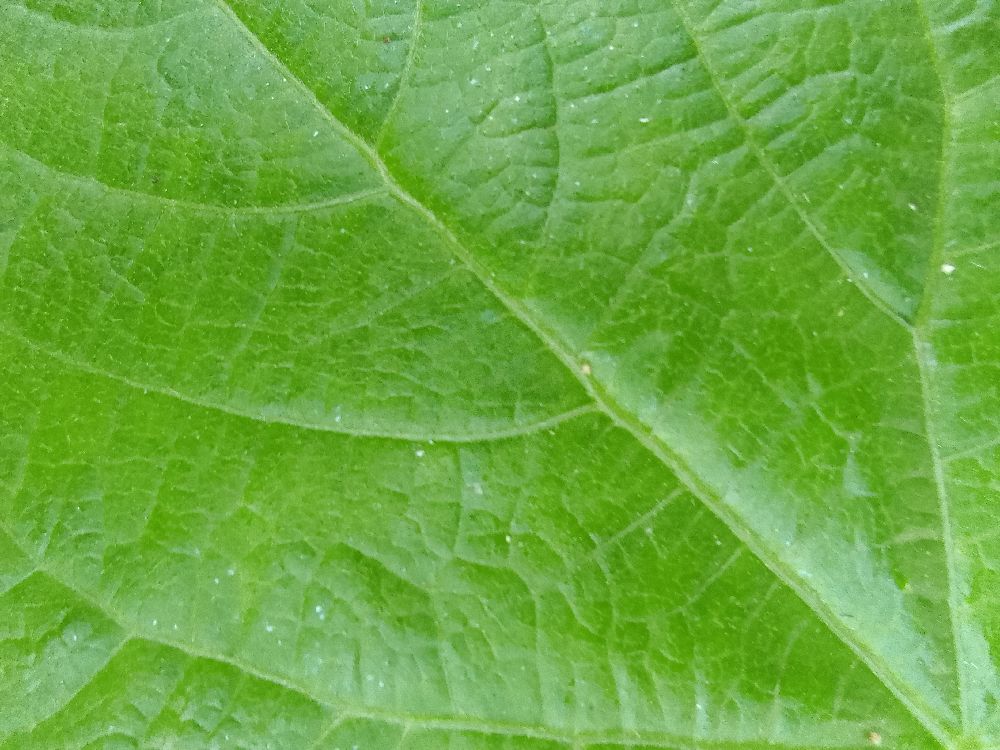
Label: healthy